Røvik Church

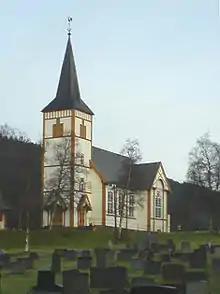
View of the church

Røvik Church is a parish church of the Church of Norway in Molde Municipality in Møre og Romsdal county, Norway. It is located in the village of Røvika. It is an annex church for the "Røvik og Veøy" parish which is part of the Molde domprosti (arch-deanery) in the Diocese of Møre. The white, wooden church was built in a long church design in the Swiss chalet style in 1905 by the architect Gabriel Smith. The church seats about 200 people.